Northeast Region, Brazil

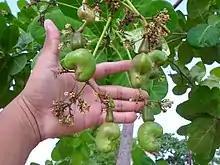
Cashew in Ceará

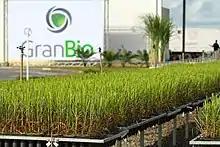
Sugar cane in Alagoas

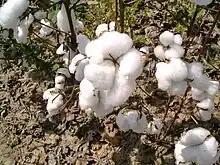
Cotton in Luís Eduardo Magalhães

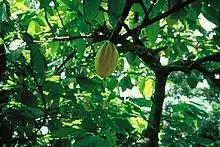
Cocoa in Ilhéus

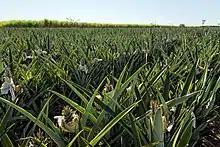
Pineapple in Bahia

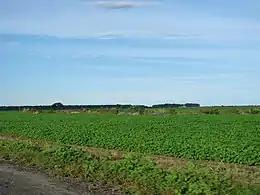
Soybeans in Barreiras

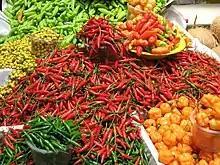
Pepper in Aracaju

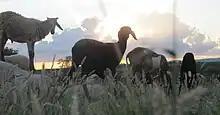
Goats in Araci

The region is a major producer of cashew nuts, sugar cane, cocoa, cotton and tropical fruits in general (mainly coconut, papaya, melon, banana, mango, pineapple and guarana). It also has relevant productions of soy, maize, bean, cassava and oranges. The region is subject to prolonged dry spells that are worse in El Niño years. This causes a periodic rural exodus. Government responses include dams and the transfer of the São Francisco River. The worst recent droughts were in 1993, 1998 and 1999. The latter was the worst in fifty years.